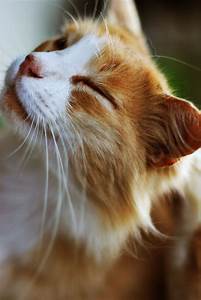
Label: cat